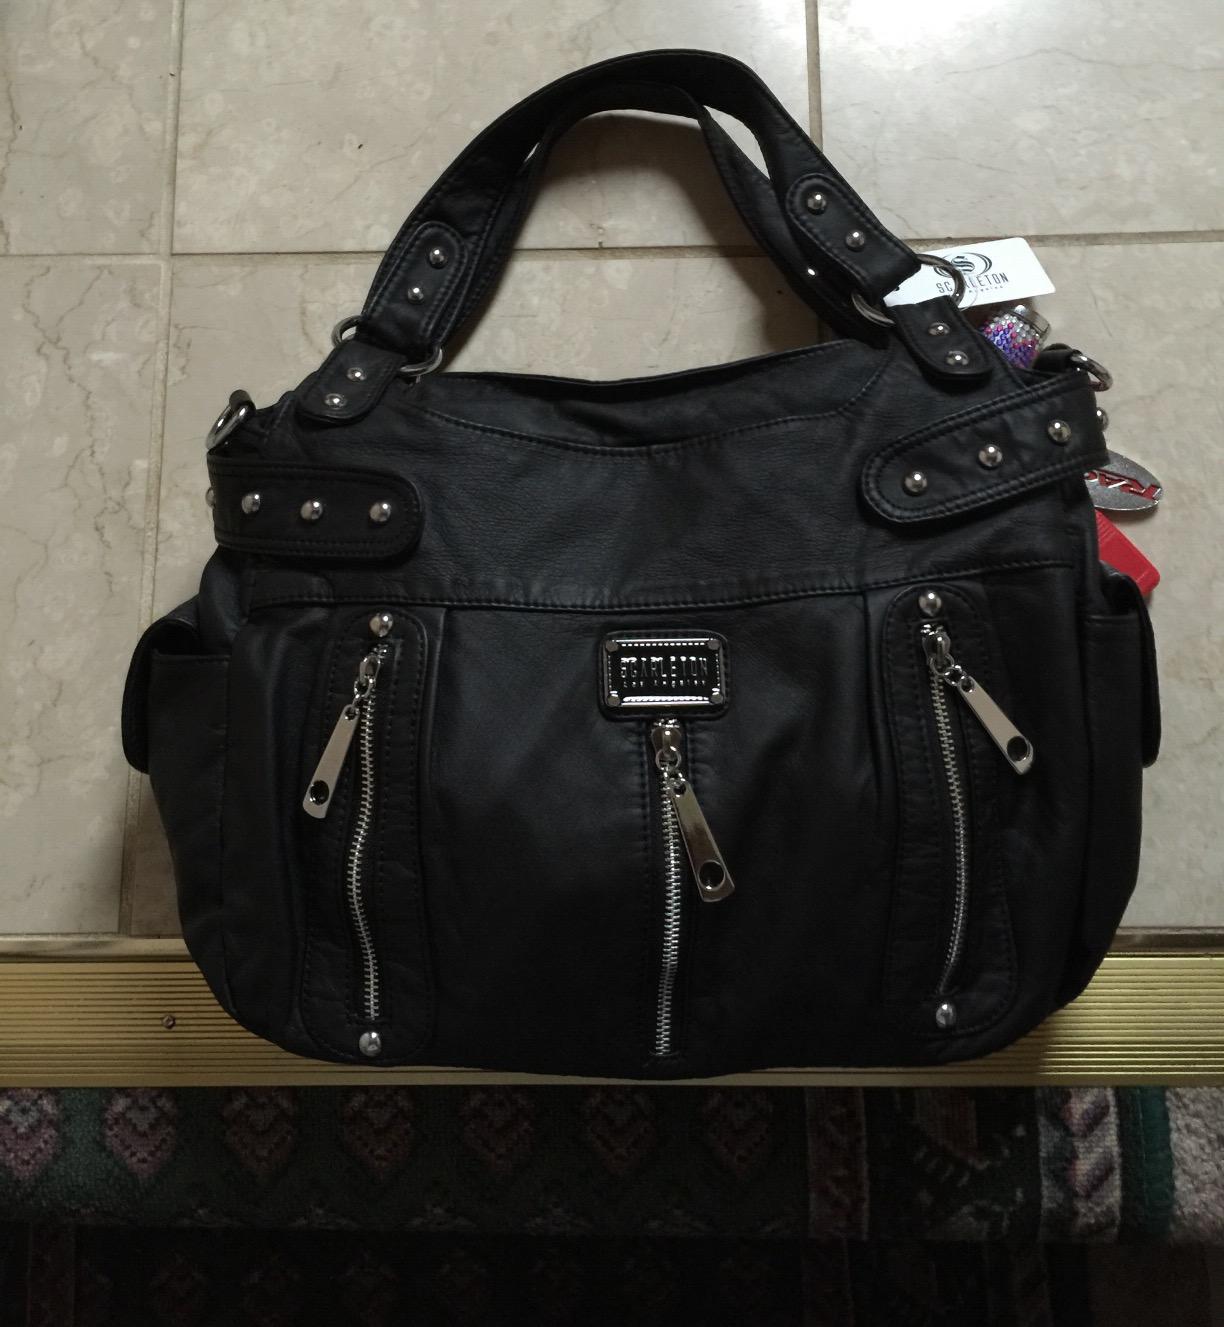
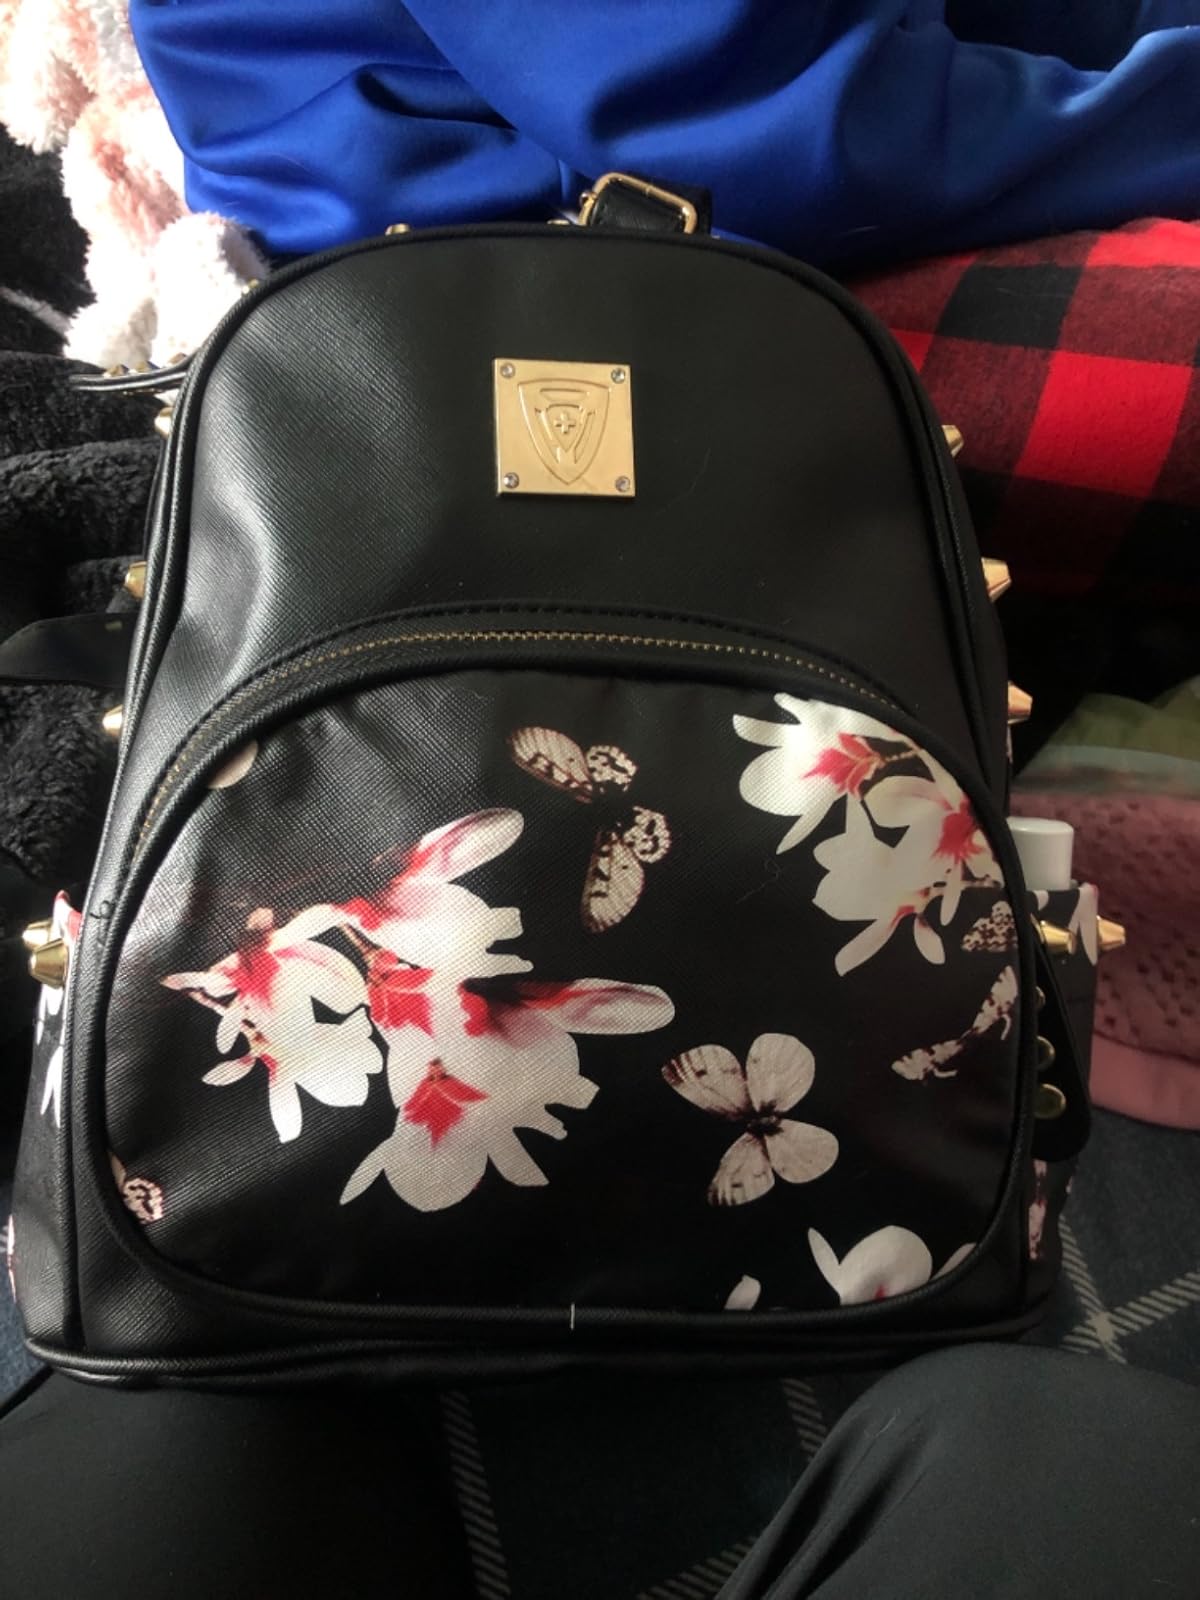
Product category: accessories_handbag
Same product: no